Persephone

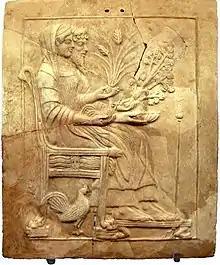
Pinax of Persephone and Hades from Epizephyrian Locris. Reggio Calabria, National Museum of Magna Graecia.

Persephone was worshipped along with her mother Demeter and in the same mysteries. Her cults included agrarian magic, dancing, and rituals. The priests used special vessels and holy symbols, and the people participated with rhymes. In Eleusis there is evidence of sacred laws and other inscriptions.